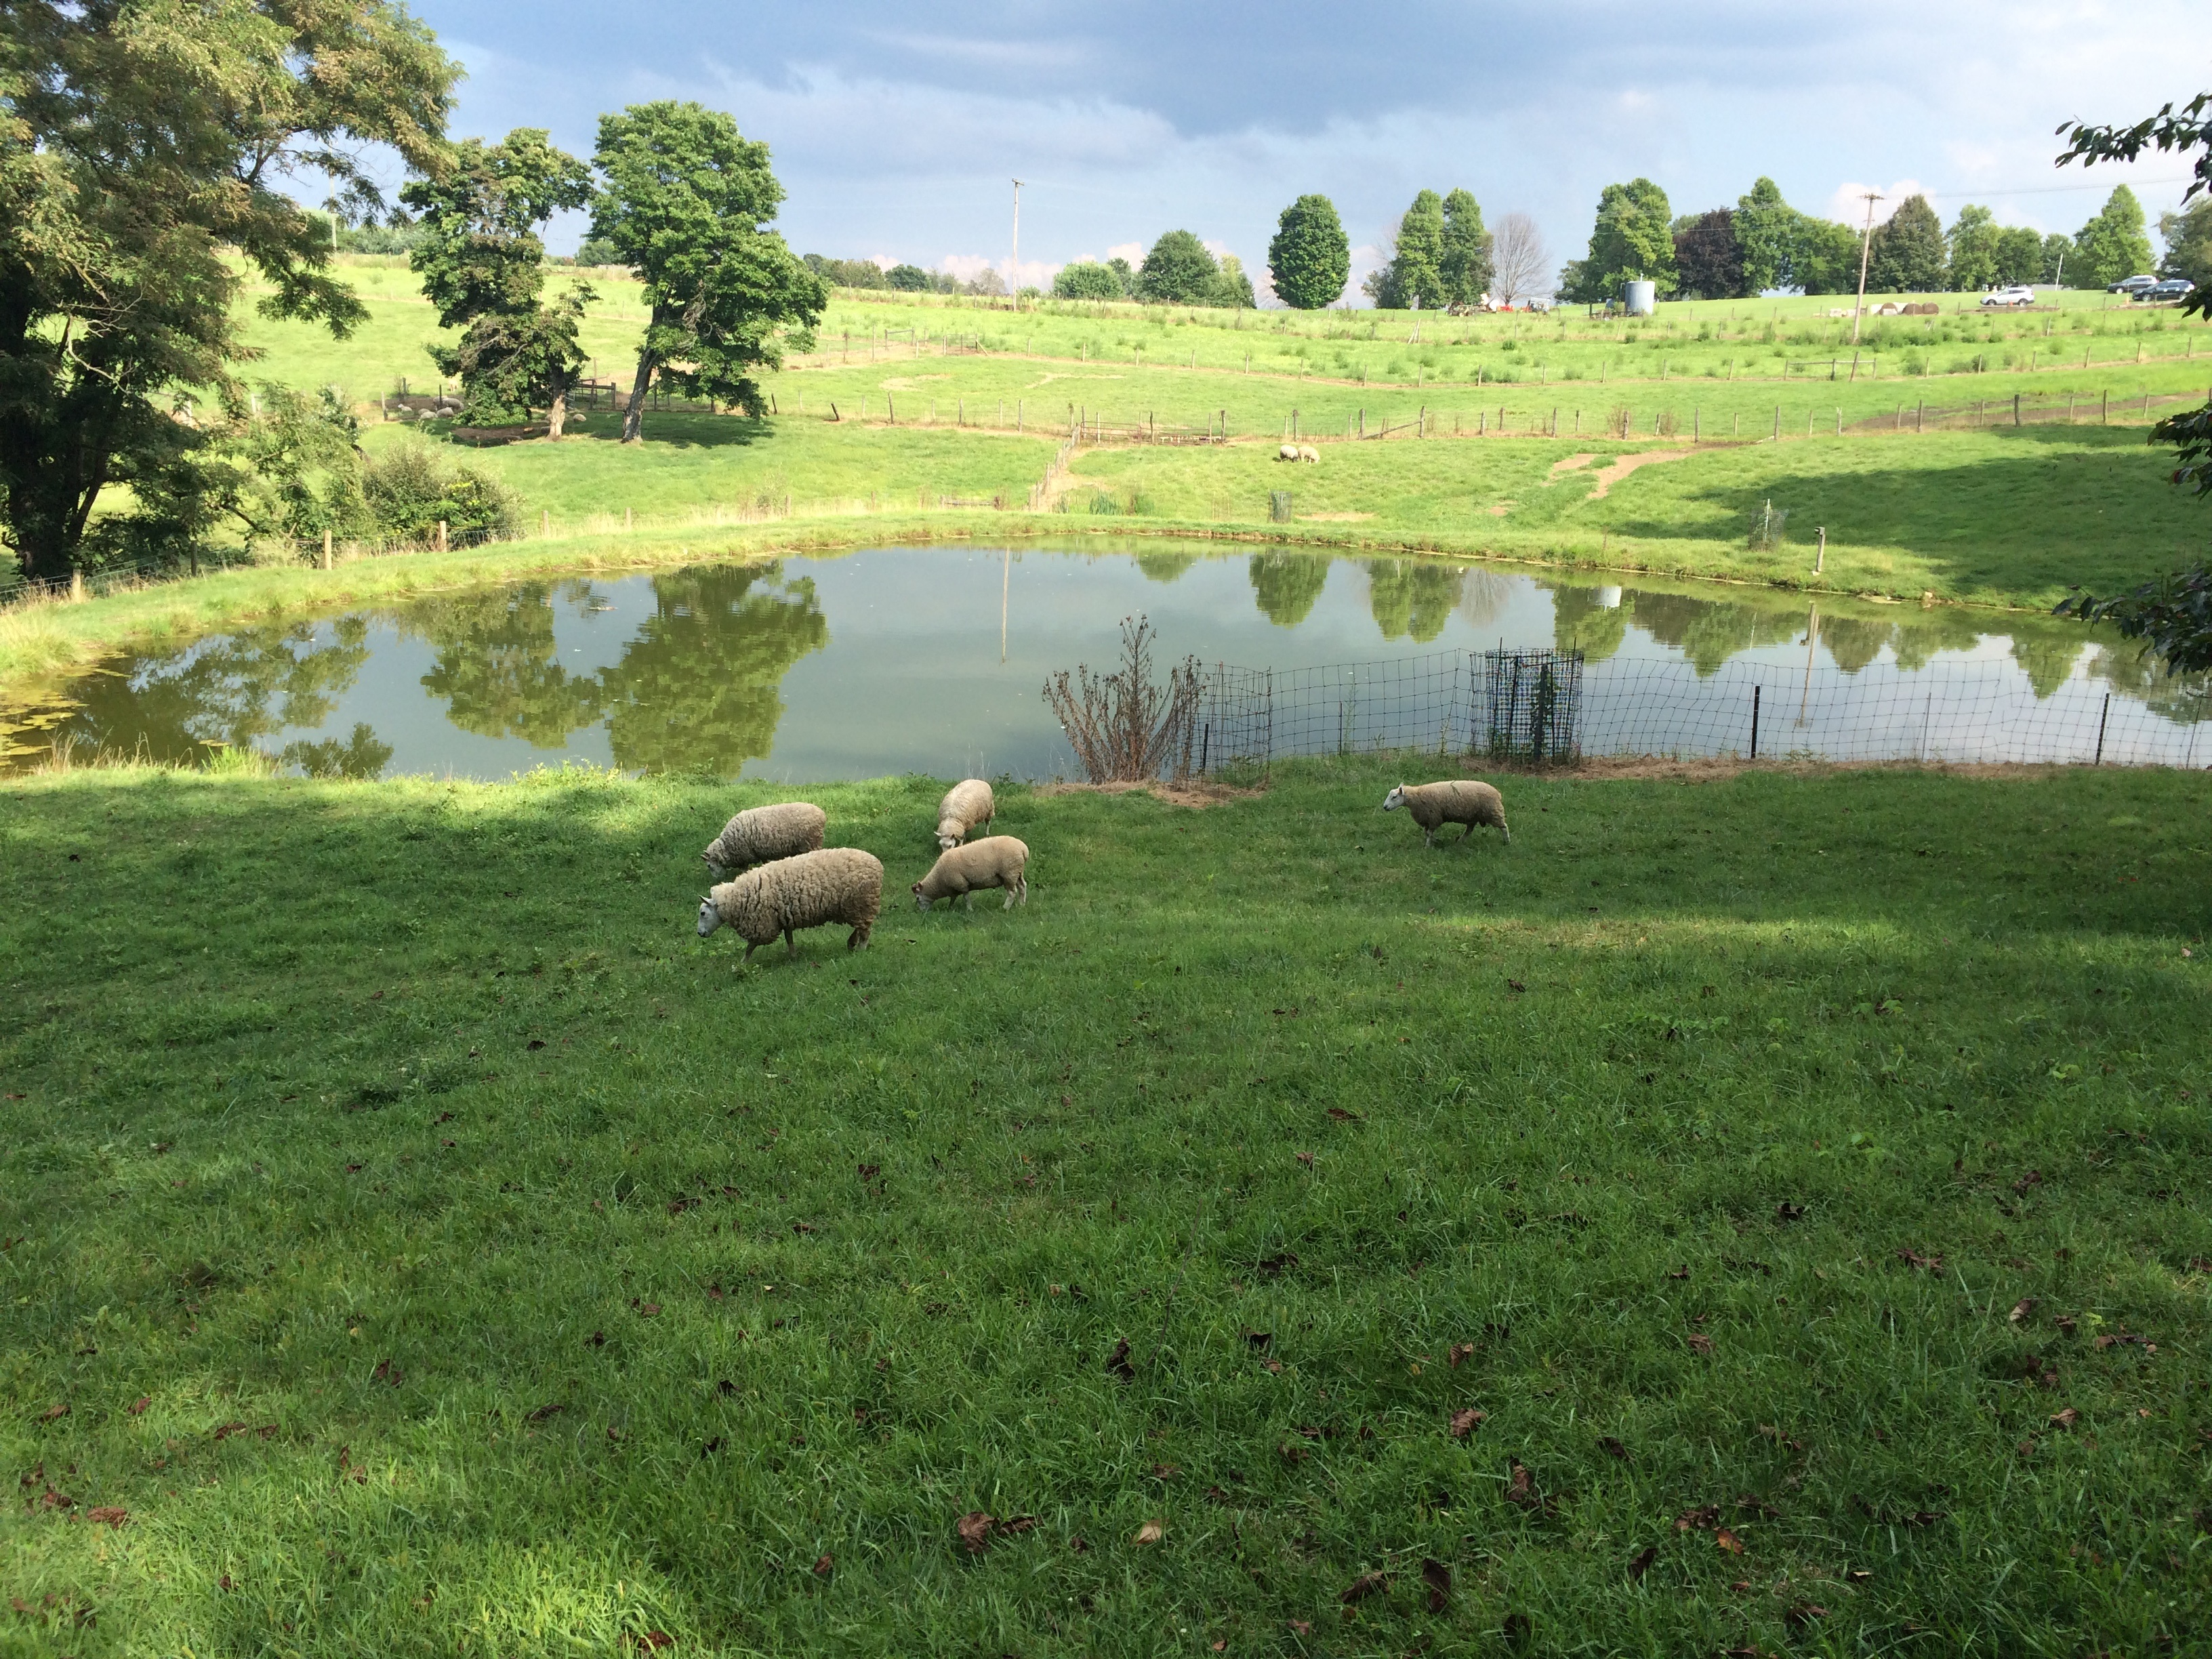
grass, marsh, lawn, meadow, lake, pond, pasture, grazing, reservoir, grassland, wetland, loch, ecosystem, rural area, nature reserve, fish pond